Fort Edmonton

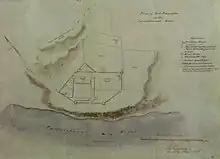
This watercolor with a scale diagram of the Fort was drawn by Vavasour in 1846.

Though somewhat distant from the territory in question, Fort Edmonton, an important stop on the York Factory Express overland trade route, was peripherally involved in the Oregon Boundary Dispute. A pair of British Army lieutenants, Mervin Vavasour and Henry James Warre, were sent on a mission in the guise of eccentric gentlemen to reconnoitre the lower Columbia River valley and Puget Sound. Among other objectives, they were to determine which HBC posts could be used in a military conflict. The trip had been encouraged by Sir George Simpson Governor of the Hudson's Bay Company. Warre and Vavasour reported that the mountain passes were unsuitable for troop transport. Their mission took them through Fort Edmonton in the fall of 1845, and again on their way back to Montreal in 1846. They wrote: "Without attempting to describe the numerous Defiles through which we passed, or the difficulty of forcing a passage through the burnt Forests, and over the high land, we may venture to assert, that Sir George Simpson's idea of transporting troops. . . with their stores, etc. through such an extent of uncultivated Country and over such impracticable Mountains would appear to Us quite unfeasible." As with other forts he visited on this mission, Vavasour drew a plan of Edmonton.